Order of Calatrava

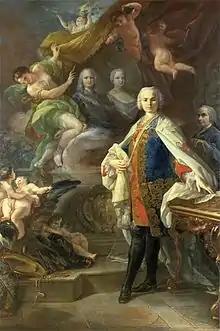

At the same time began the encroachments of royal authority in the election of the grand master, whose power was a check upon that of the king. For instance, in 1404, Henry of Villena, Enrique de Villena, was elected twenty-fourth grand master merely through the favour of Henry III of Castile, although Villena was married, a stranger to the order, and by papal dispensation entered upon his high functions without even the preliminary of a novitiate. A schism in the order ensued and was healed only after the king's death, in 1414, when a general chapter, held at Cîteaux, cancelled the election of Villena and acknowledged his competitor, Luis González de Guzmán, as the only legitimate master. After the death of Guzman in 1442, a new encroachment of John II of Castile gave rise to a new schism. He had succeeded in forcing upon the electors his own candidate, Alfonso, a bastard, of the royal stock of Aragon (1443); but Alfonso having joined a party formed against him, the king sought to have him deposed by the chapter of the order.